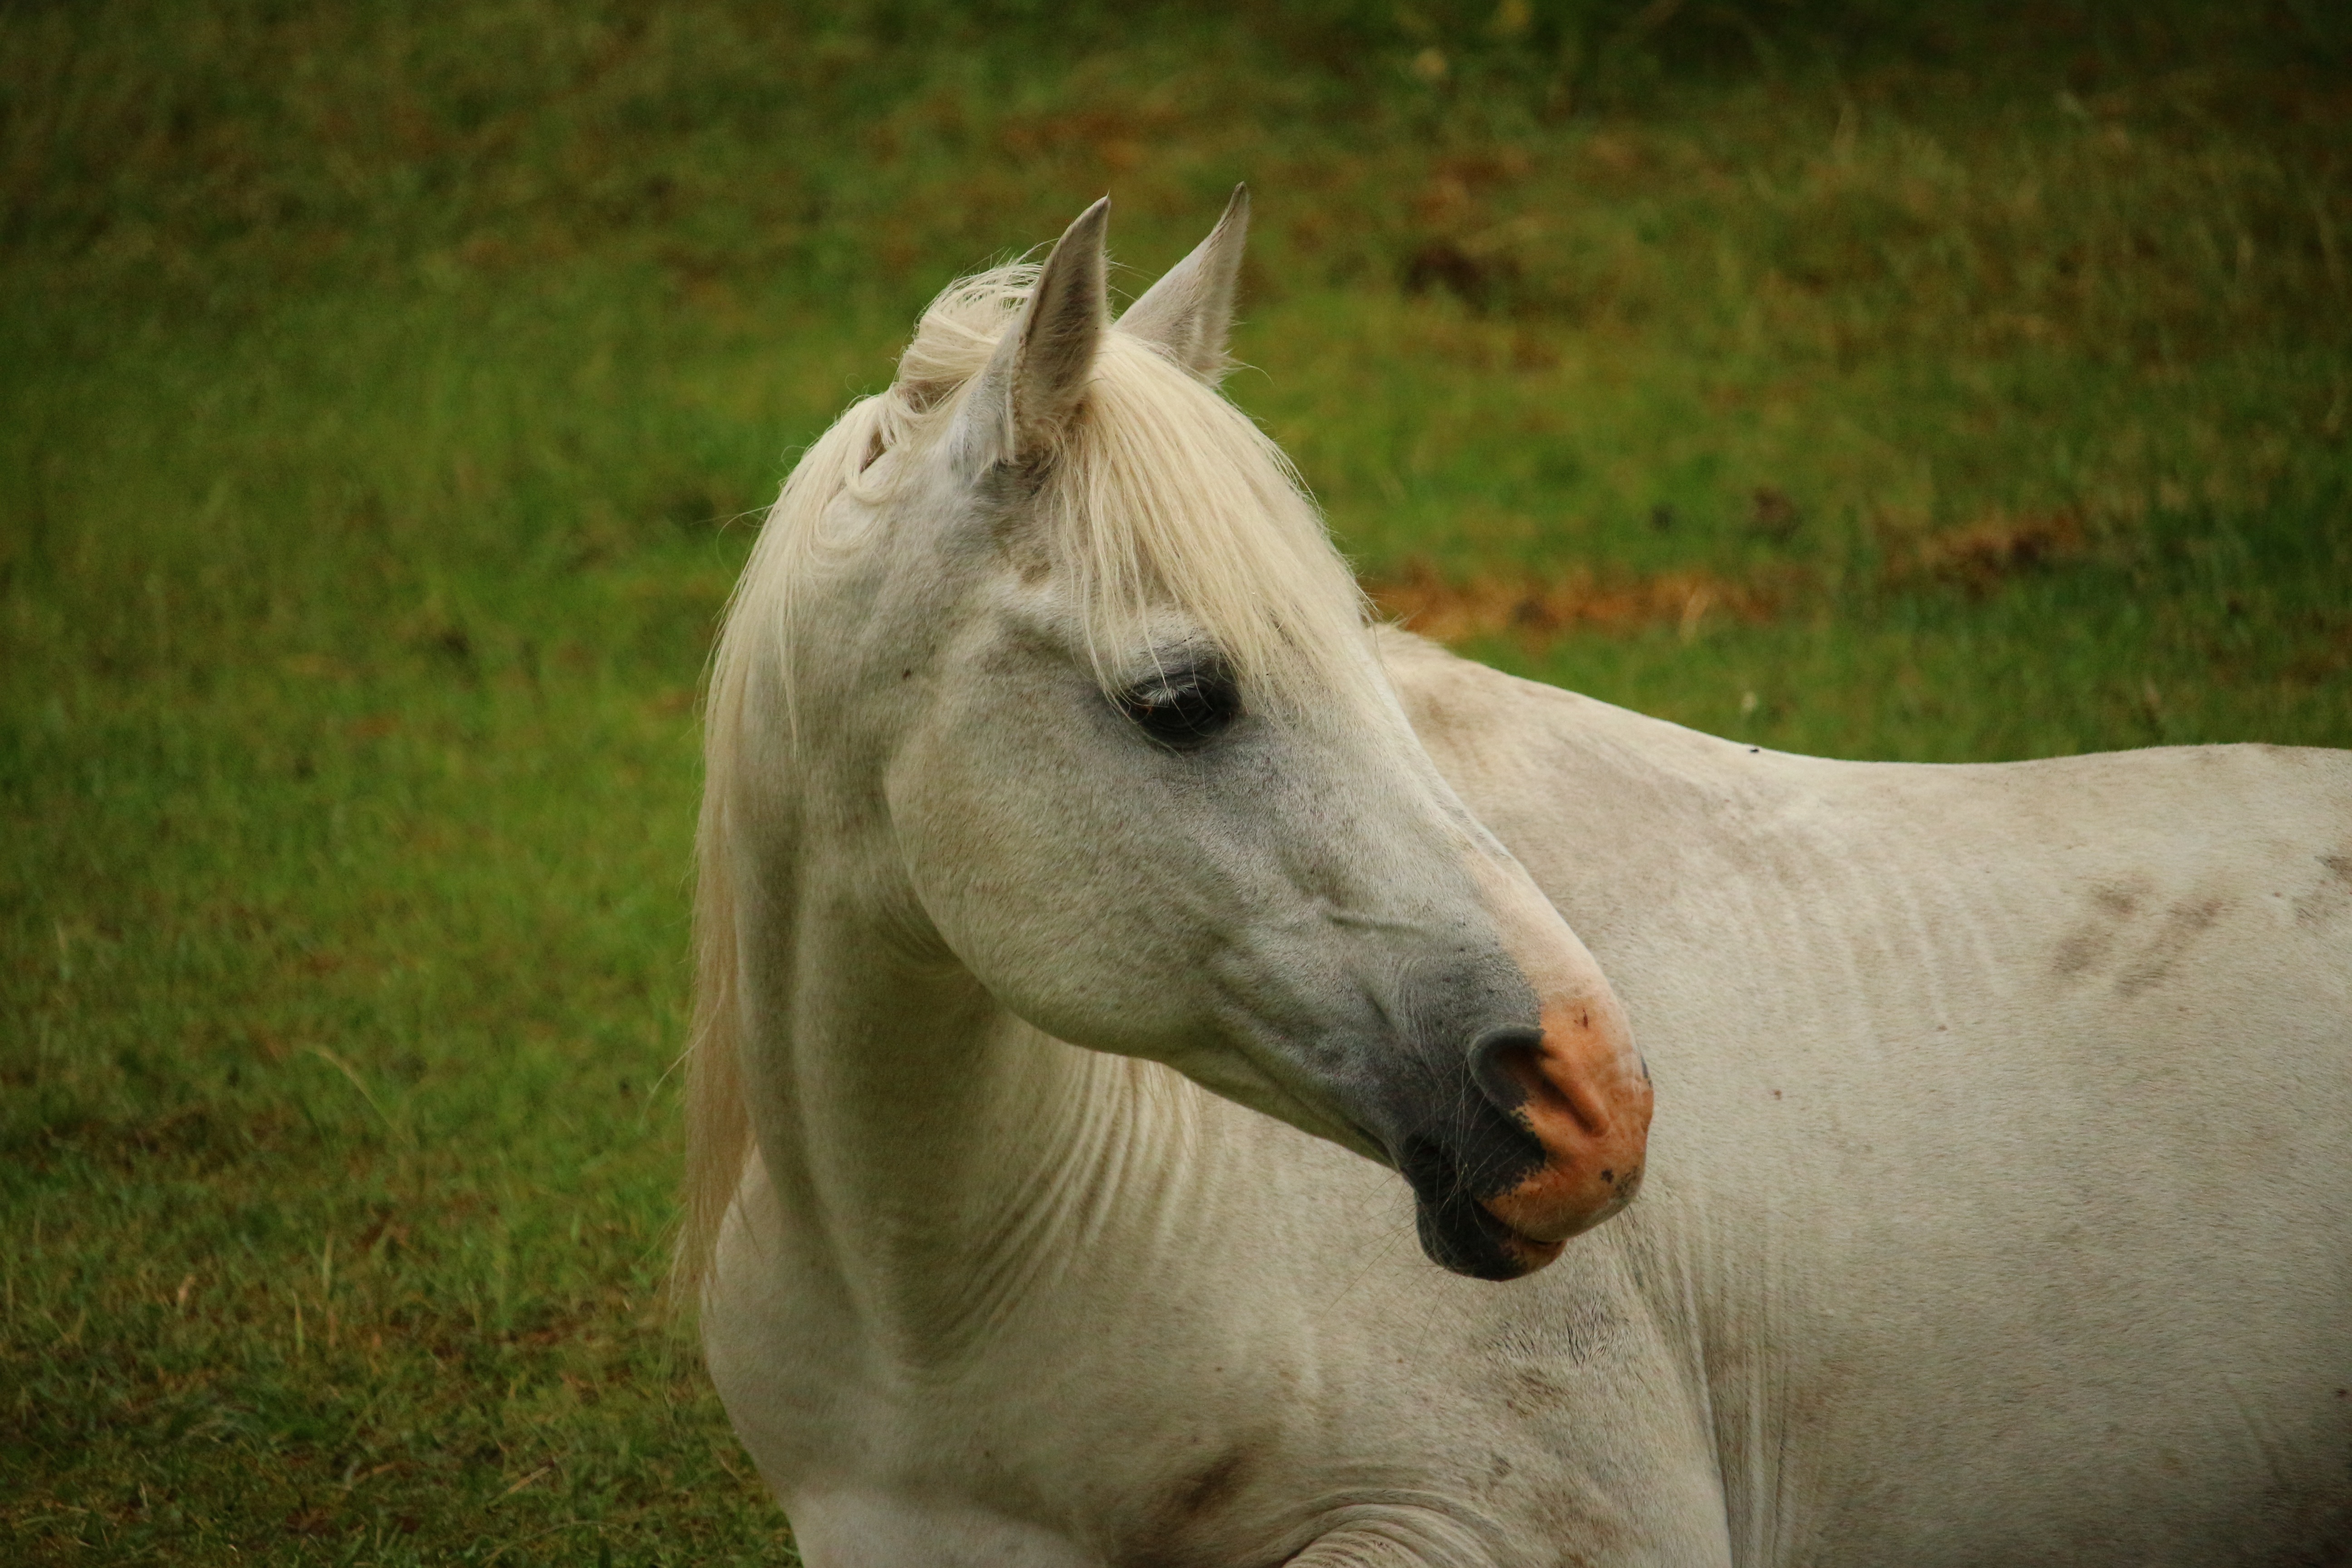
pasture, horse, mammal, stallion, mane, fauna, sleep, vertebrate, mare, mold, foal, colt, thoroughbred arabian, white horse, lying horse, horse like mammal, mustang horse